Jever

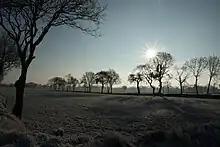
Wall hedges in the geest of Jever

The town is situated on a flat tongue of the Oldenburg-East Frisian geest, which rises 7 to 8 metres above the surrounding flat marshes of the Wangerland. The foothills were formed by sand deposits during the Ice Age. The Cleverns district is a typical landscape with a geest culture, which can be seen in the wall hedges. Towards the town border with Schortens, Jever has bogs which are protected under conservation.